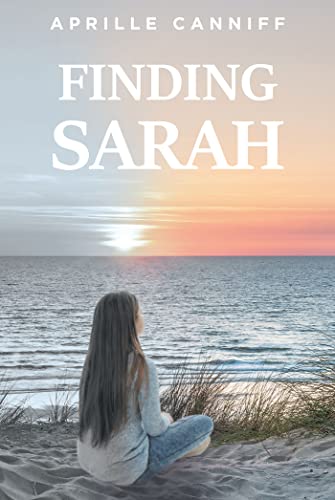
Finding Sarah
Category: Buy a Kindle
Review "--The cast is incredibly well drawn and surprisingly diverse, from the ever optimistic Reverend May, to a reformed prisoner who is finally able to ground herself, adding warmth and realism to a story teasing heartbreak around every dark corner. Add in a few compelling plot lines pulled from old closet skeletons, and the result is a book that will appeal to anybody looking for an authentic romance with a few curveballs."- A five star review by Jordan Ehmann, Indies Today
Features: When Sarah steps off the plane in Provincetown, she has only one goal--to leave the past behind her. As she begins her journey of rediscovering herself, she meets one of the town's deputy under less-than-ideal circumstances but soon finds herself drawn to her in ways she knows she can't allow. | Deputy Catrina Diaz loves her job, her family, and her friends, which is why she became a deputy to begin with, to keep her town and those she loves safe. When she crosses paths with Sarah, a newcomer to town, she finds herself wanting more than Sarah is wanting to give. | Sarah fights hard to find herself as the past keeps finding new ways to haunt her. As their relationship grows, will the secrets Sarah is hiding, secrets that Cat realizes everyone knows but her, finally pull them apart? Can Sarah trust Cat enough to overcome her past and the insecurities it has caused and take a chance on the one thing she thought she could never have again--love?